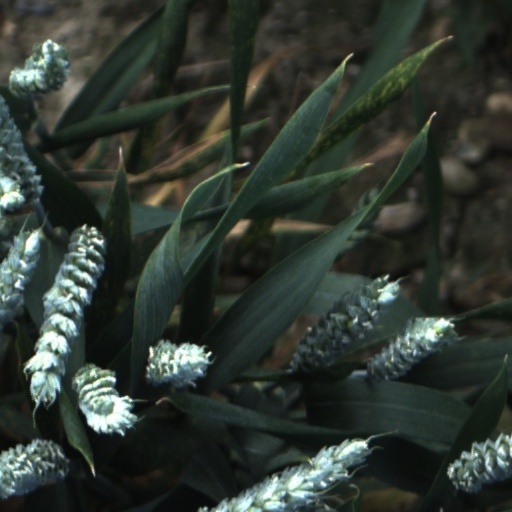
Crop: wheat